Kjøbenhavns Sporvei-Selskab

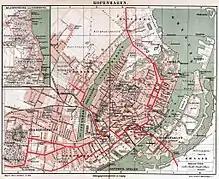
Route network

Kjøbenhavns Sporvei-Selskab (KSS) was an operator of tramways in Copenhagen, Denmark.